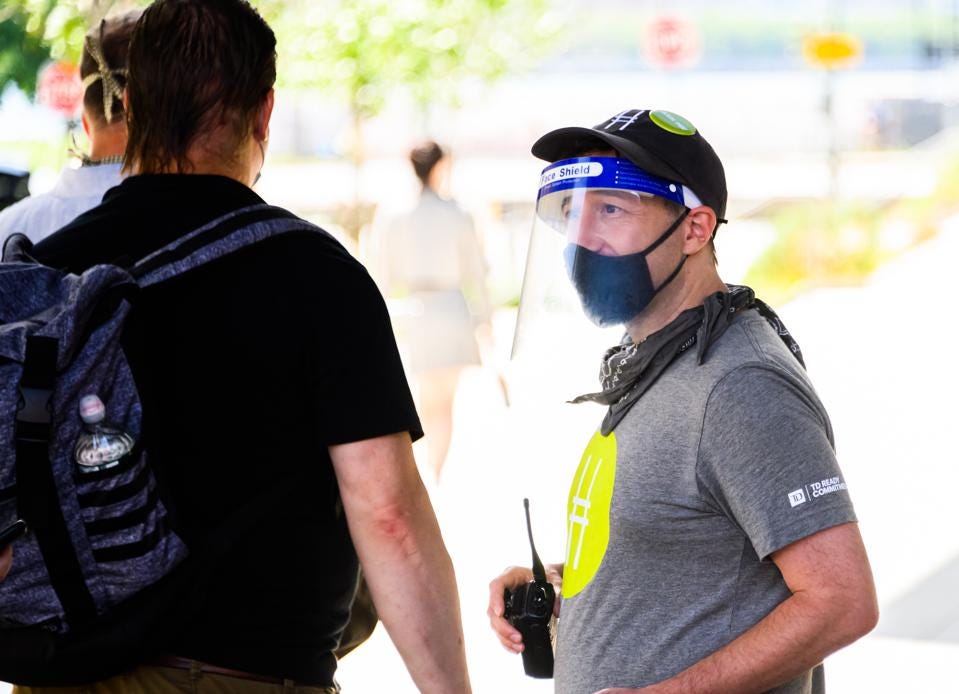
Objects detected:
Mask
Face_Shield